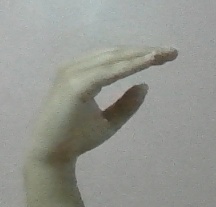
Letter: jeem